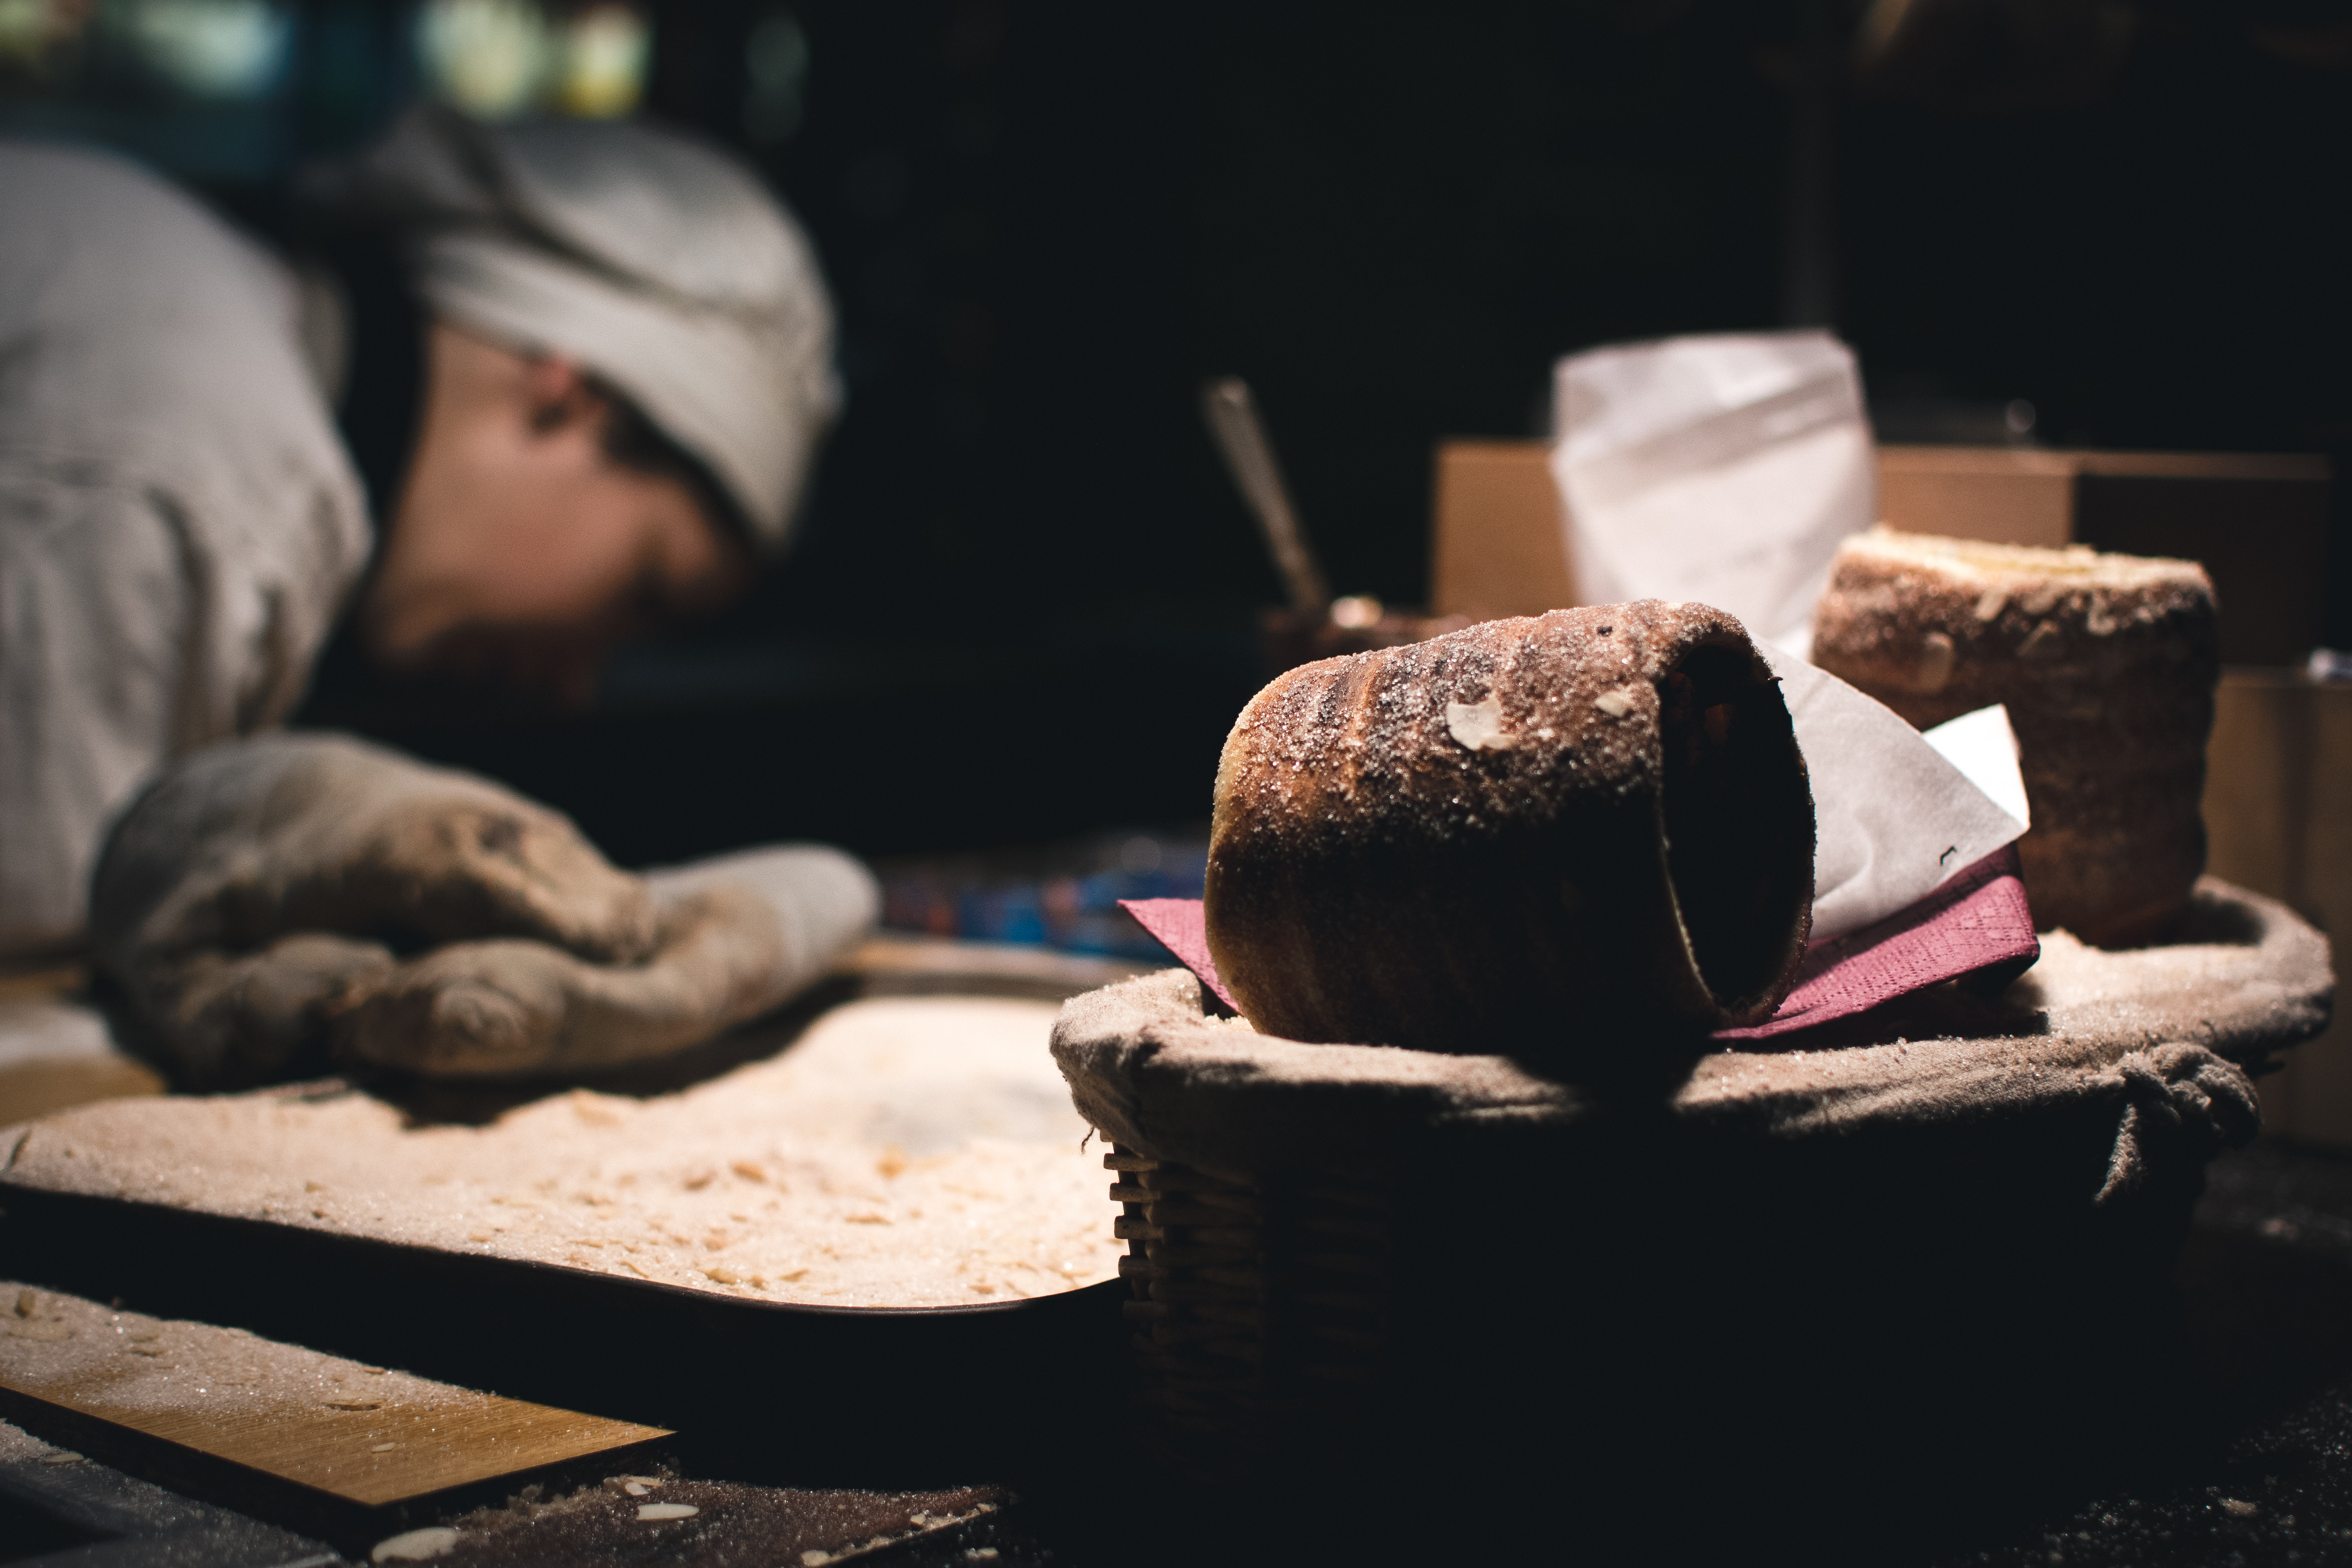
food, cuisine, finger food